Hotel

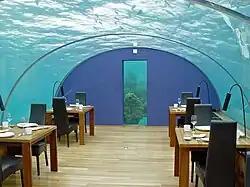
Ithaa, the first undersea restaurant at the Conrad Maldives Rangali Island resort

Capsule hotels are a type of economical hotel first introduced in Japan, where people sleep in stacks of rectangular containers. In the sleeping capsules, beside the bed, the customer can watch TV, put their valuables in the mini safes, and the customers also can use the wireless internet.